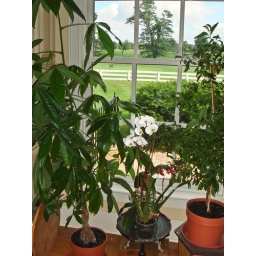
Orchids with braided Chinese money plant and Jerusalem cherry in my kitchen window with view of the golf course.